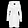
Label: Coat